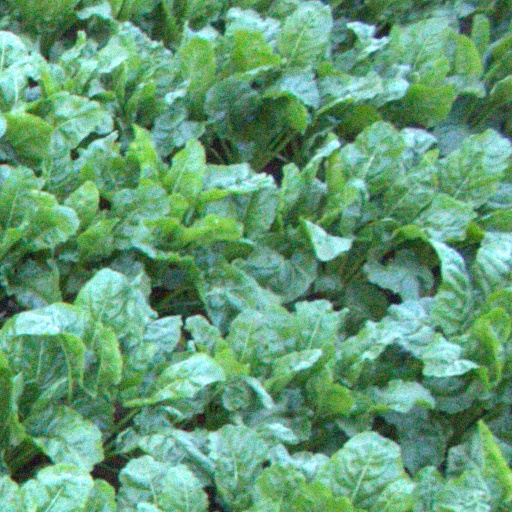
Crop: sugar beet